Nakajima Ki-43 Hayabusa

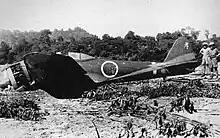
A downed Ki-43 of the 50th "Sentai"

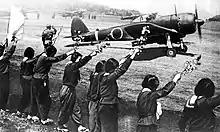
Schoolgirls wave goodbye to a Ki-43 IIIa, loaded with a bomb, on a "kamikaze" mission, 12 April 1945.

The Ki-43 was the most widely used Army fighter, and equipped 30 "sentai" FR (flight regiment) and 12 "Dokuritsu Dai Shijugo Chutai" ("Direct command fighter squadron" - independent squadrons not incorporated into "sentai"s). The first unit equipped with the Ki 43-I was the 59th FR at Hankow Airfield, during June–August 1941 and began operational sorties over Hengyang on 29 October 1941. The second unit to re-equip with the new Aircraft was the 64th FR, from August to November 1941.